Orcuttia

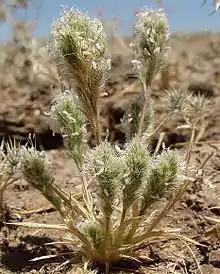
"Orcuttia viscida"

All species of "Orcuttia" are associated with vernal pools, typically those ranging from or more in length or diameter. Before germination, seeds must be immersed in the pool mud for several months. Seedlings start as aquatic plants, first developing floating leaves, and then growing taller as the water level drops. Flowering begins within days after the water has dried out. Their seeds remain viable for several years, germinating only after their habitats have been flooded. A particular pool may have no "Orcuttia" plants for several dry years, but after heavy winter rains a large population may develop as the habitat dries during the spring and summer. Recreational misuse, urban development, and extensive development of irrigated agriculture has destroyed many of the specialised habitats for "Orcuttia" species, and they are federally and state-listed species of concern.